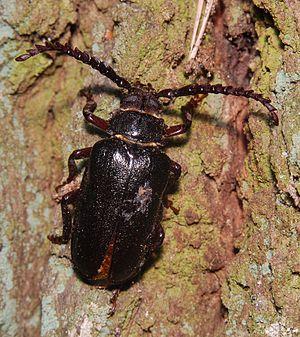
Prionus est un genre d'insectes coléoptères de la famille des Cerambycidae.